The 10% Solution for a Healthy Life

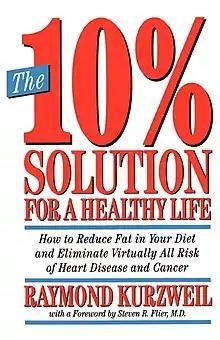

The 10% Solution for a Healthy Life (paperback, 1993) is a health book written by computer scientist Ray Kurzweil and published in 1993. In the book, he explains to readers "How to Reduce Fat in Your Diet and Eliminate Virtually All Risk of Heart Disease and Cancer". Some of his recommendations have been updated and revised in subsequent years, particularly in his newer books: "" and "Transcend: Nine Steps to Living Well Forever".